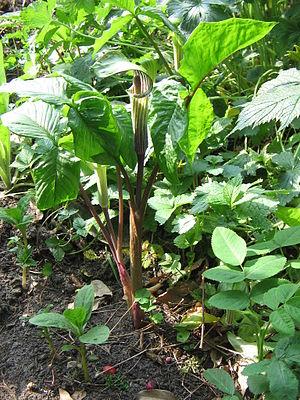
"Arisaema est un genre de la famille des Araceae. Ses espèces sont parfois appelées « arisème » ou chez les anglophones, ""Cobra lilies"". Ce genre comporte environ 170 espèces de plantes géophytes, principalement réparties en Asie mais aussi en Afrique orientale et Amérique du nord.